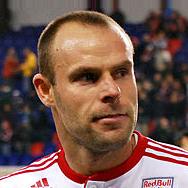
Age: 29